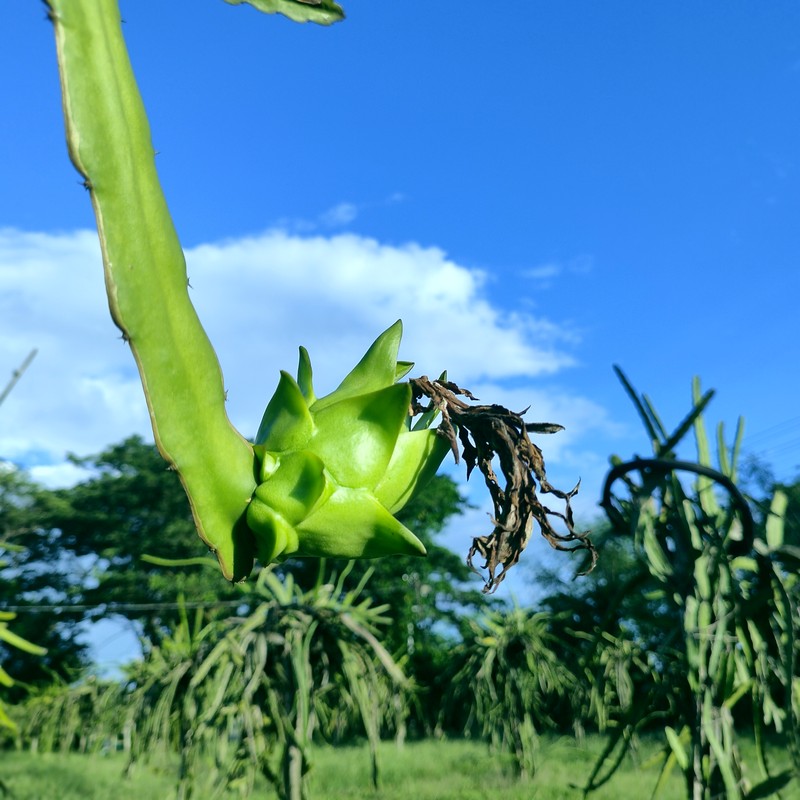
Label: Immature Dragon Fruit